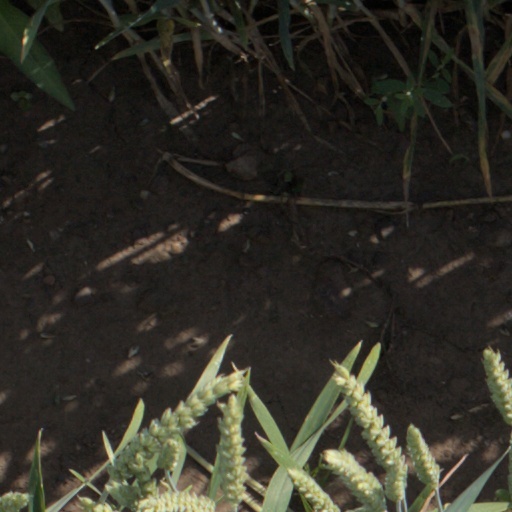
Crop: wheat